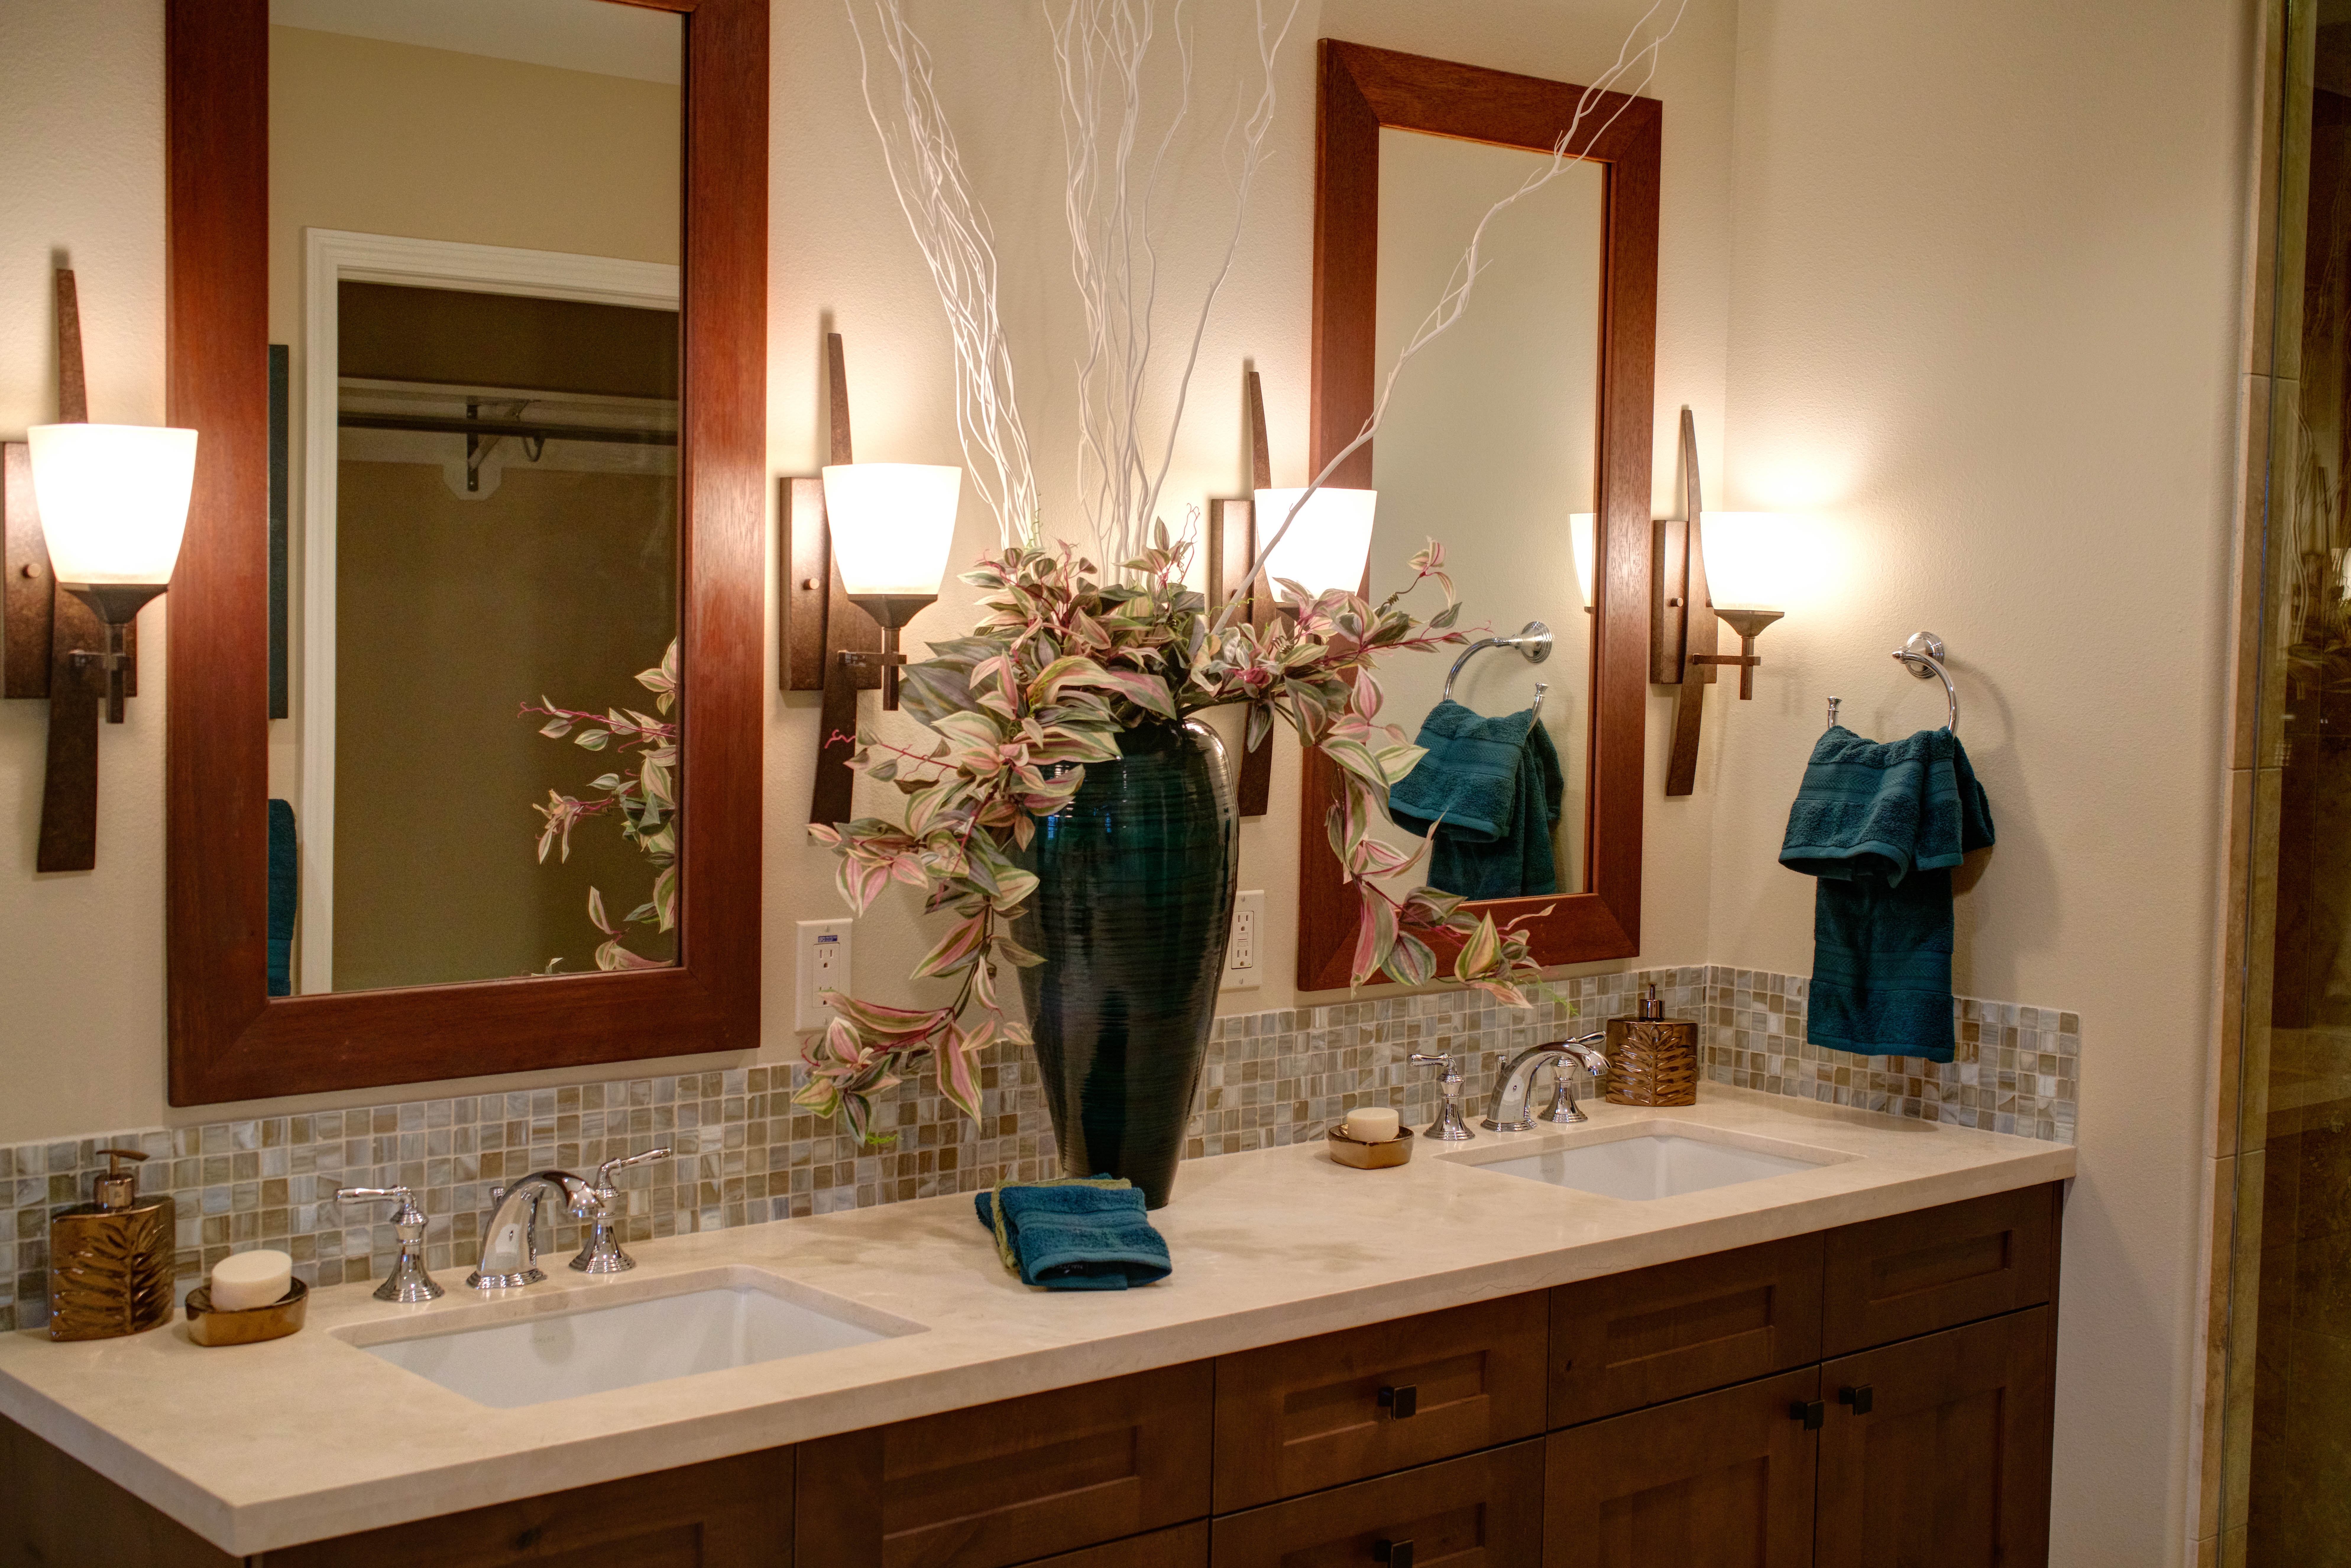
mansion, house, interior, home, cottage, kitchen, property, living room, room, decor, interior design, bathroom, design, estate, dining room, modern bathroom, cabinetry, double sink